Pharmaceutical care

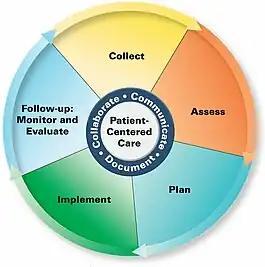
Patient Care Process

The patient care process is a cognitive process in which the drug-related needs of patients are approached systematically and comprehensively.